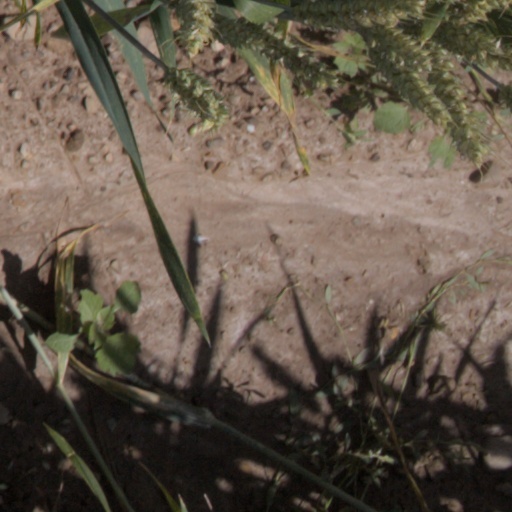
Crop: wheat